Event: Nepal Earthquake
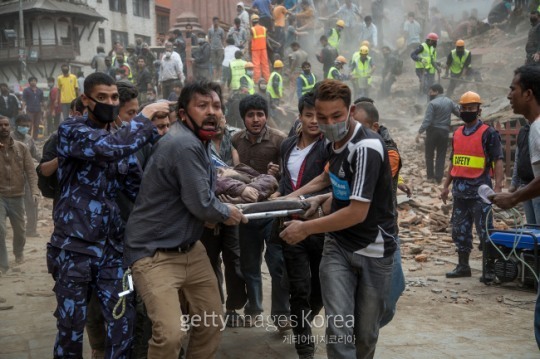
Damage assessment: damage